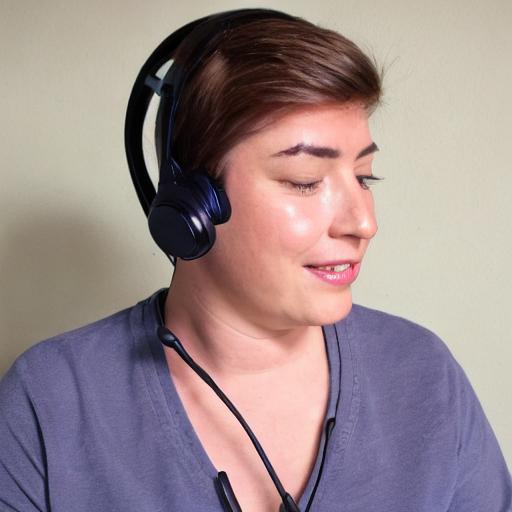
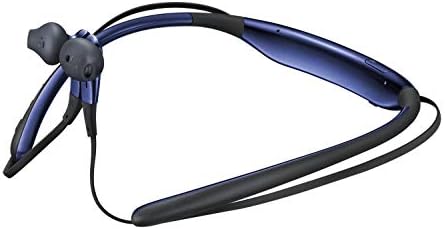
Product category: headphones
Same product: no